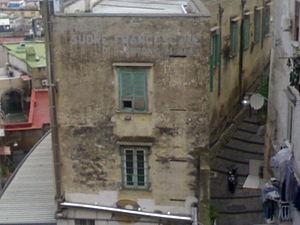
L'église Sant'Antonio ai Monti est une église du cœur historique de Naples située salita Sant'Antonio ai Monti qui est une ruelle piétonnière montante en escaliers. Elle est consacrée à saint Antoine.